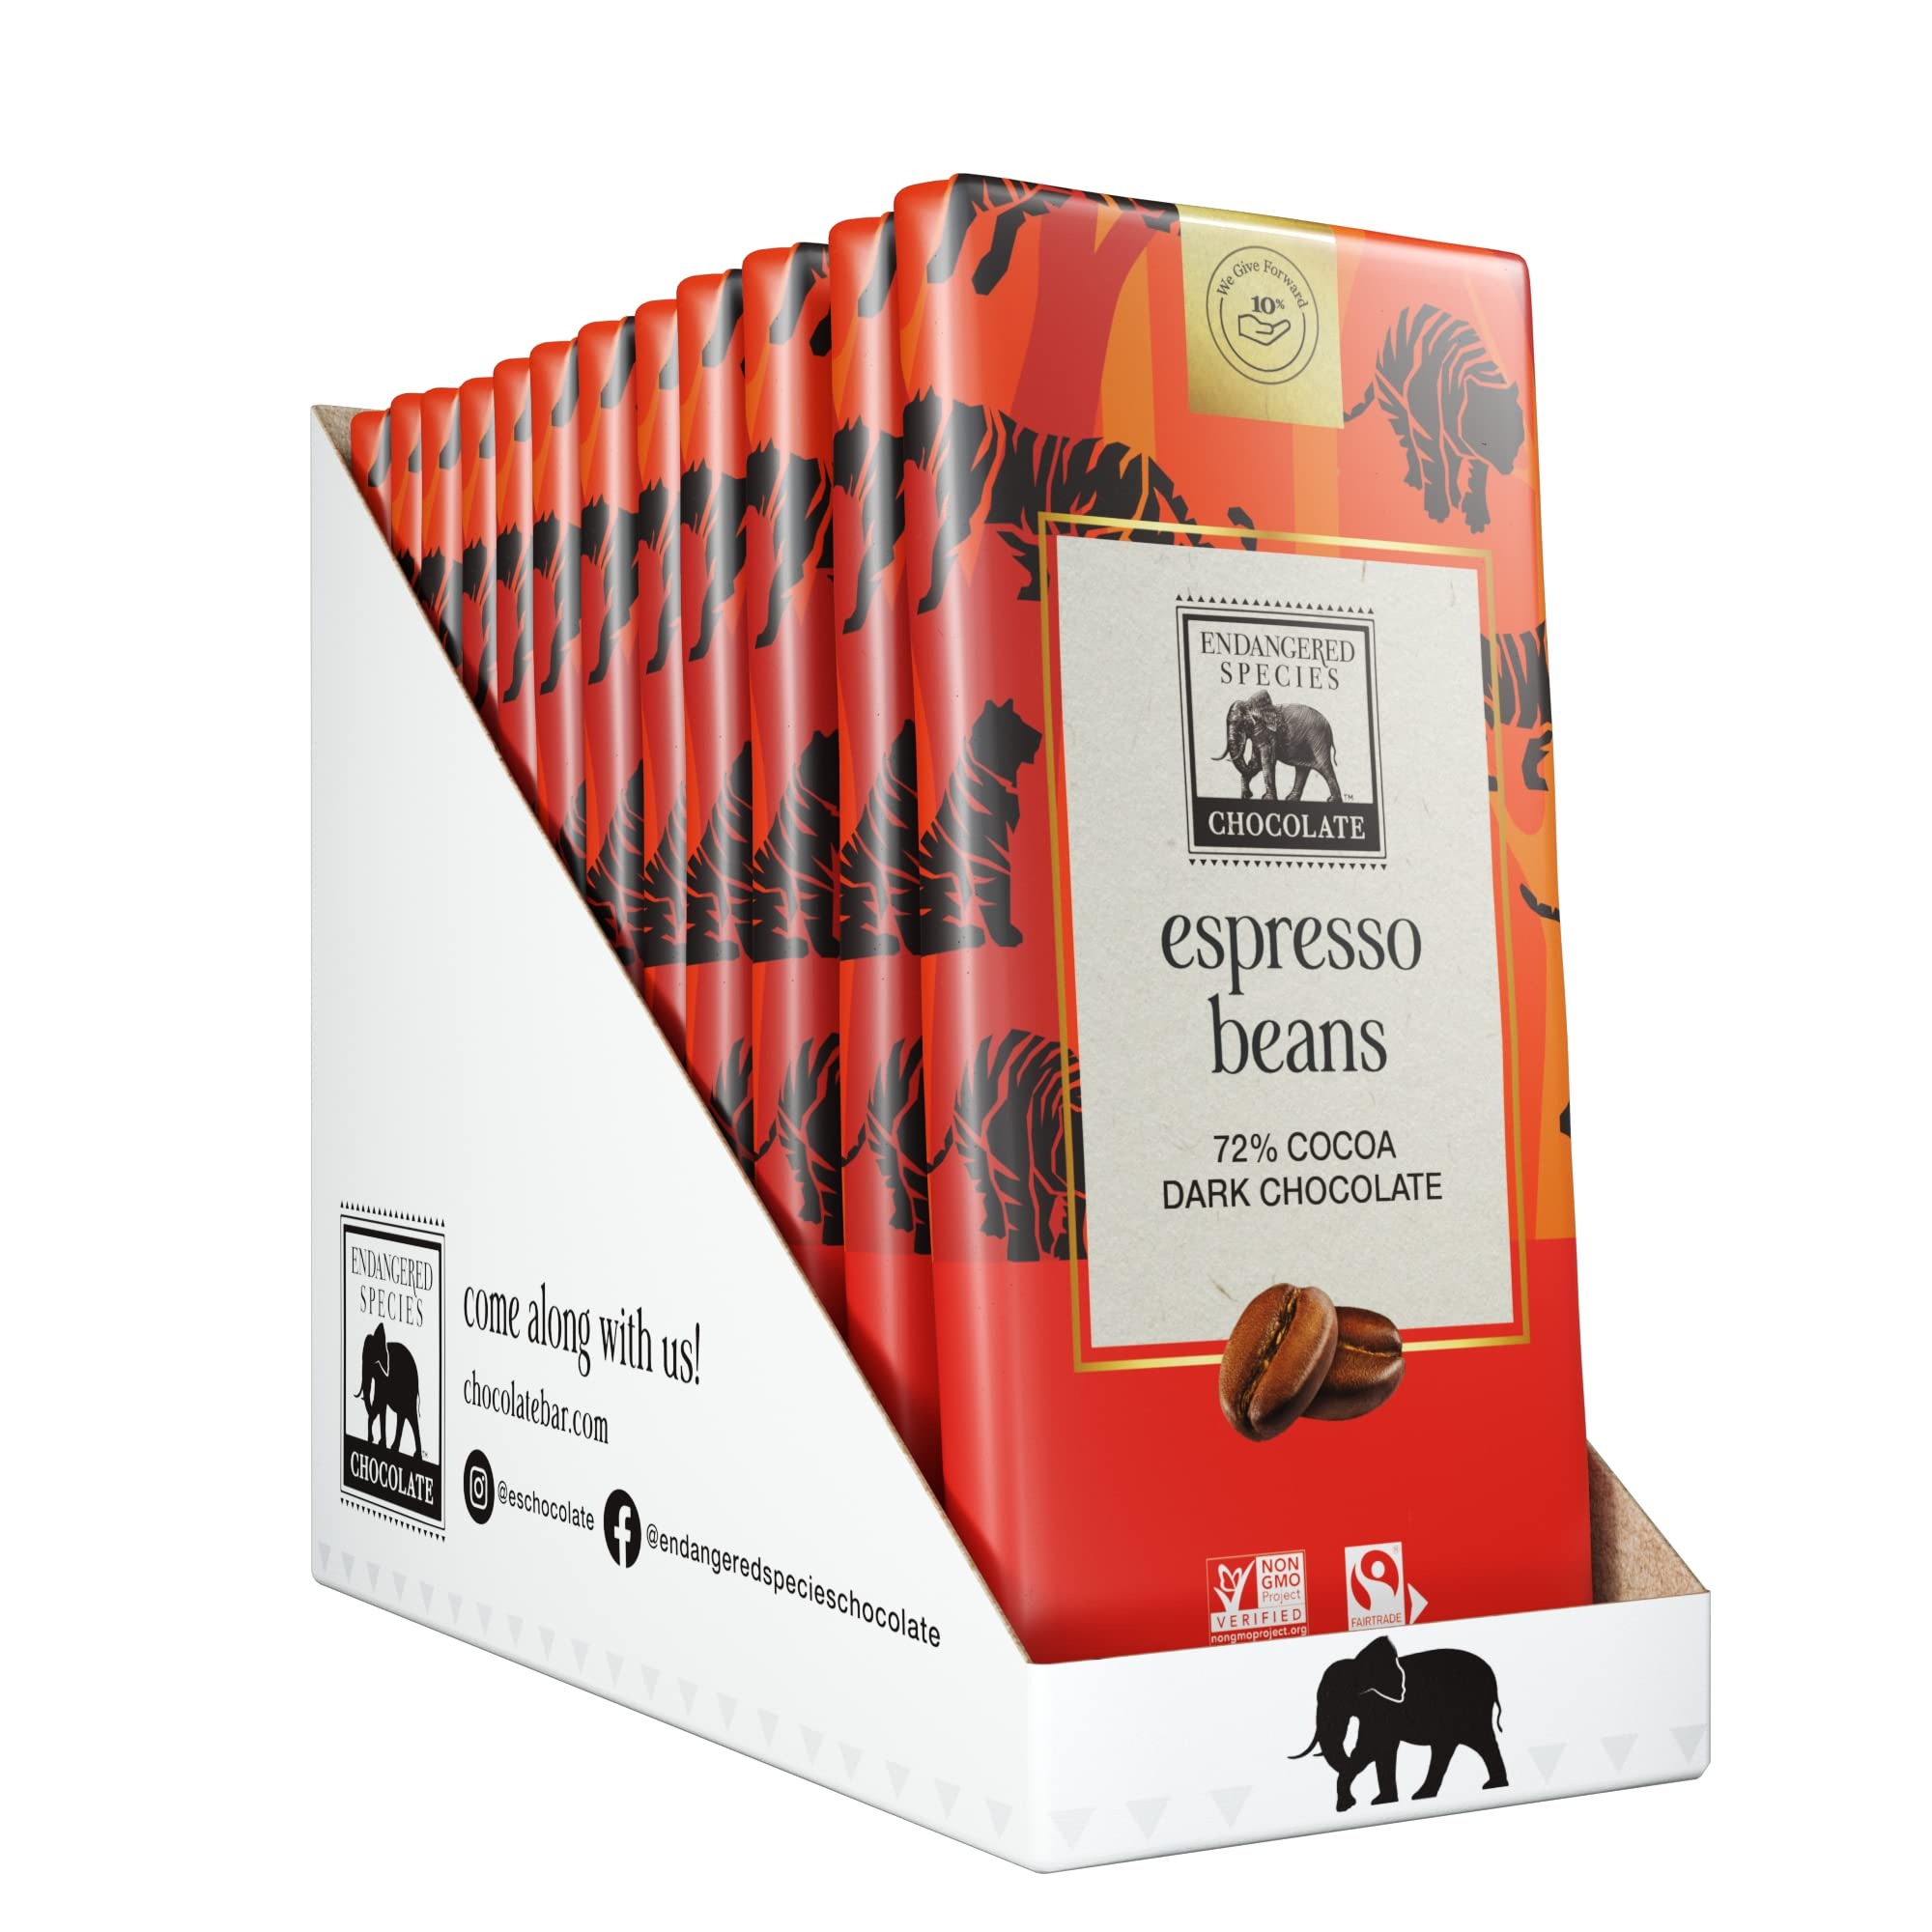
Item Name: Endangered Species Dark Chocolate Bar with Espresso Beans (72% cocoa)
Bullet Point 1: CHOCOLATE: Each bar has only a handful of real, responsibly sourced, health-conscious ingredients—without any artificial sweeteners or additives.
Bullet Point 2: Dark Chocolate with Espresso Beans (72% cocoa)
Bullet Point 3: HIGH QUALITY INGREDIENTS: We believe that to craft premium world-class chocolate, there’s no way around it: you need the best ingredients. Our clean, natural ingredients are selected for their quality and sustainability, with a dedicated team constantly focused on finding the ideal ingredients for maximum taste.
Bullet Point 4: NON-GMO, FAIRTRADE CHOCOLATE - We care about the farmers who grow the cocoa that we use in our products, and we’re dedicated to supporting communities that practice sustainable farming practices. We commit to paying premiums so that you can be sure that our chocolate, made in America, uses fair trade cocoa that can be traced back to Fairtrade farms in West Africa.
Bullet Point 5: WHY WE DO IT: 10% of annual net profits support conservation efforts protecting wildlife and their habitats. With over $1.4 million generated in the past three years alone, each chocolate purchase adds up to big support that helps wildlife thrive.
Value: 12.0
Unit: Count

Price: 19.99